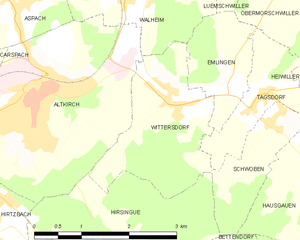
Carte des communes françaises